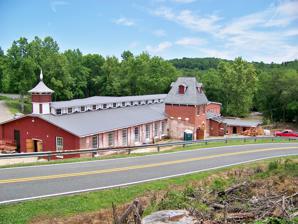
Building: Laboratory Historic District
Country: United States of America
Year built: 1887
Historic district in North Carolina, United States United States historic place Laboratory Historic District U.S. National Register of Historic Places U.S. Historic district Show map of North Carolina Show map of the United States Location Jct. of Laboratory Rd. and S. Fork Rd., Laboratory, North Carolina Coordinates 35°26′21″N 81°15′24″W / 35.43917°N 81.25667°W / 35.43917; -81.25667 Area 21.5 acres (8.7 ha) Built 1844 ( 1844 ) Architectural style Federal, Greek Revival NRHP reference No. 03001273 Added to NRHP December 10, 2003 Laboratory Historic District is a national historic district located at Laboratory , Lincoln County, North Carolina . It encompasses seven contributing buildings and two contributing structures associated with the Laboratory Cotton Mill and its founder and owner, Daniel E. Rhyne.  They include the Laboratory Cotton Mill (1887), the Laboratory Cotton Mill Reservoir (c. 1887), the Daniel E. Rhyne House (1894), and the Federal / Greek Revival style Hoke-Rhyne House (c. 1844). The mill closed in the late 1990s. It was listed on the National Register of Historic Places in 2003. References